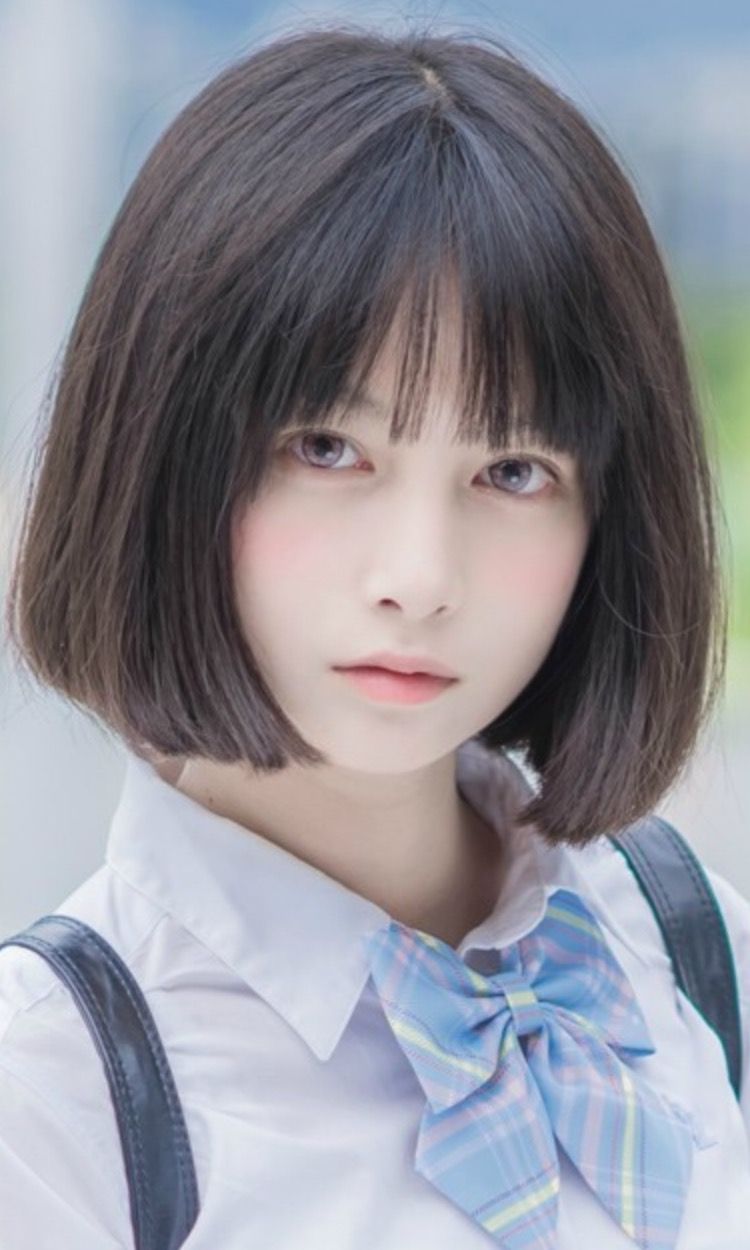
Gender: women